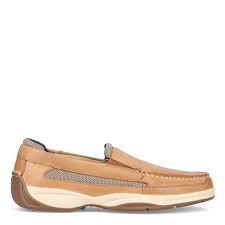
Label: Boat